Naval Air Systems Command Program Executive Offices

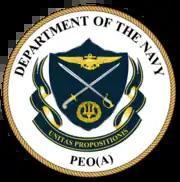

PEO(A) provides the Navy and Marine Corps with helicopters, special mission aircraft, and aviation anti-submarine warfare equipment and aircraft.